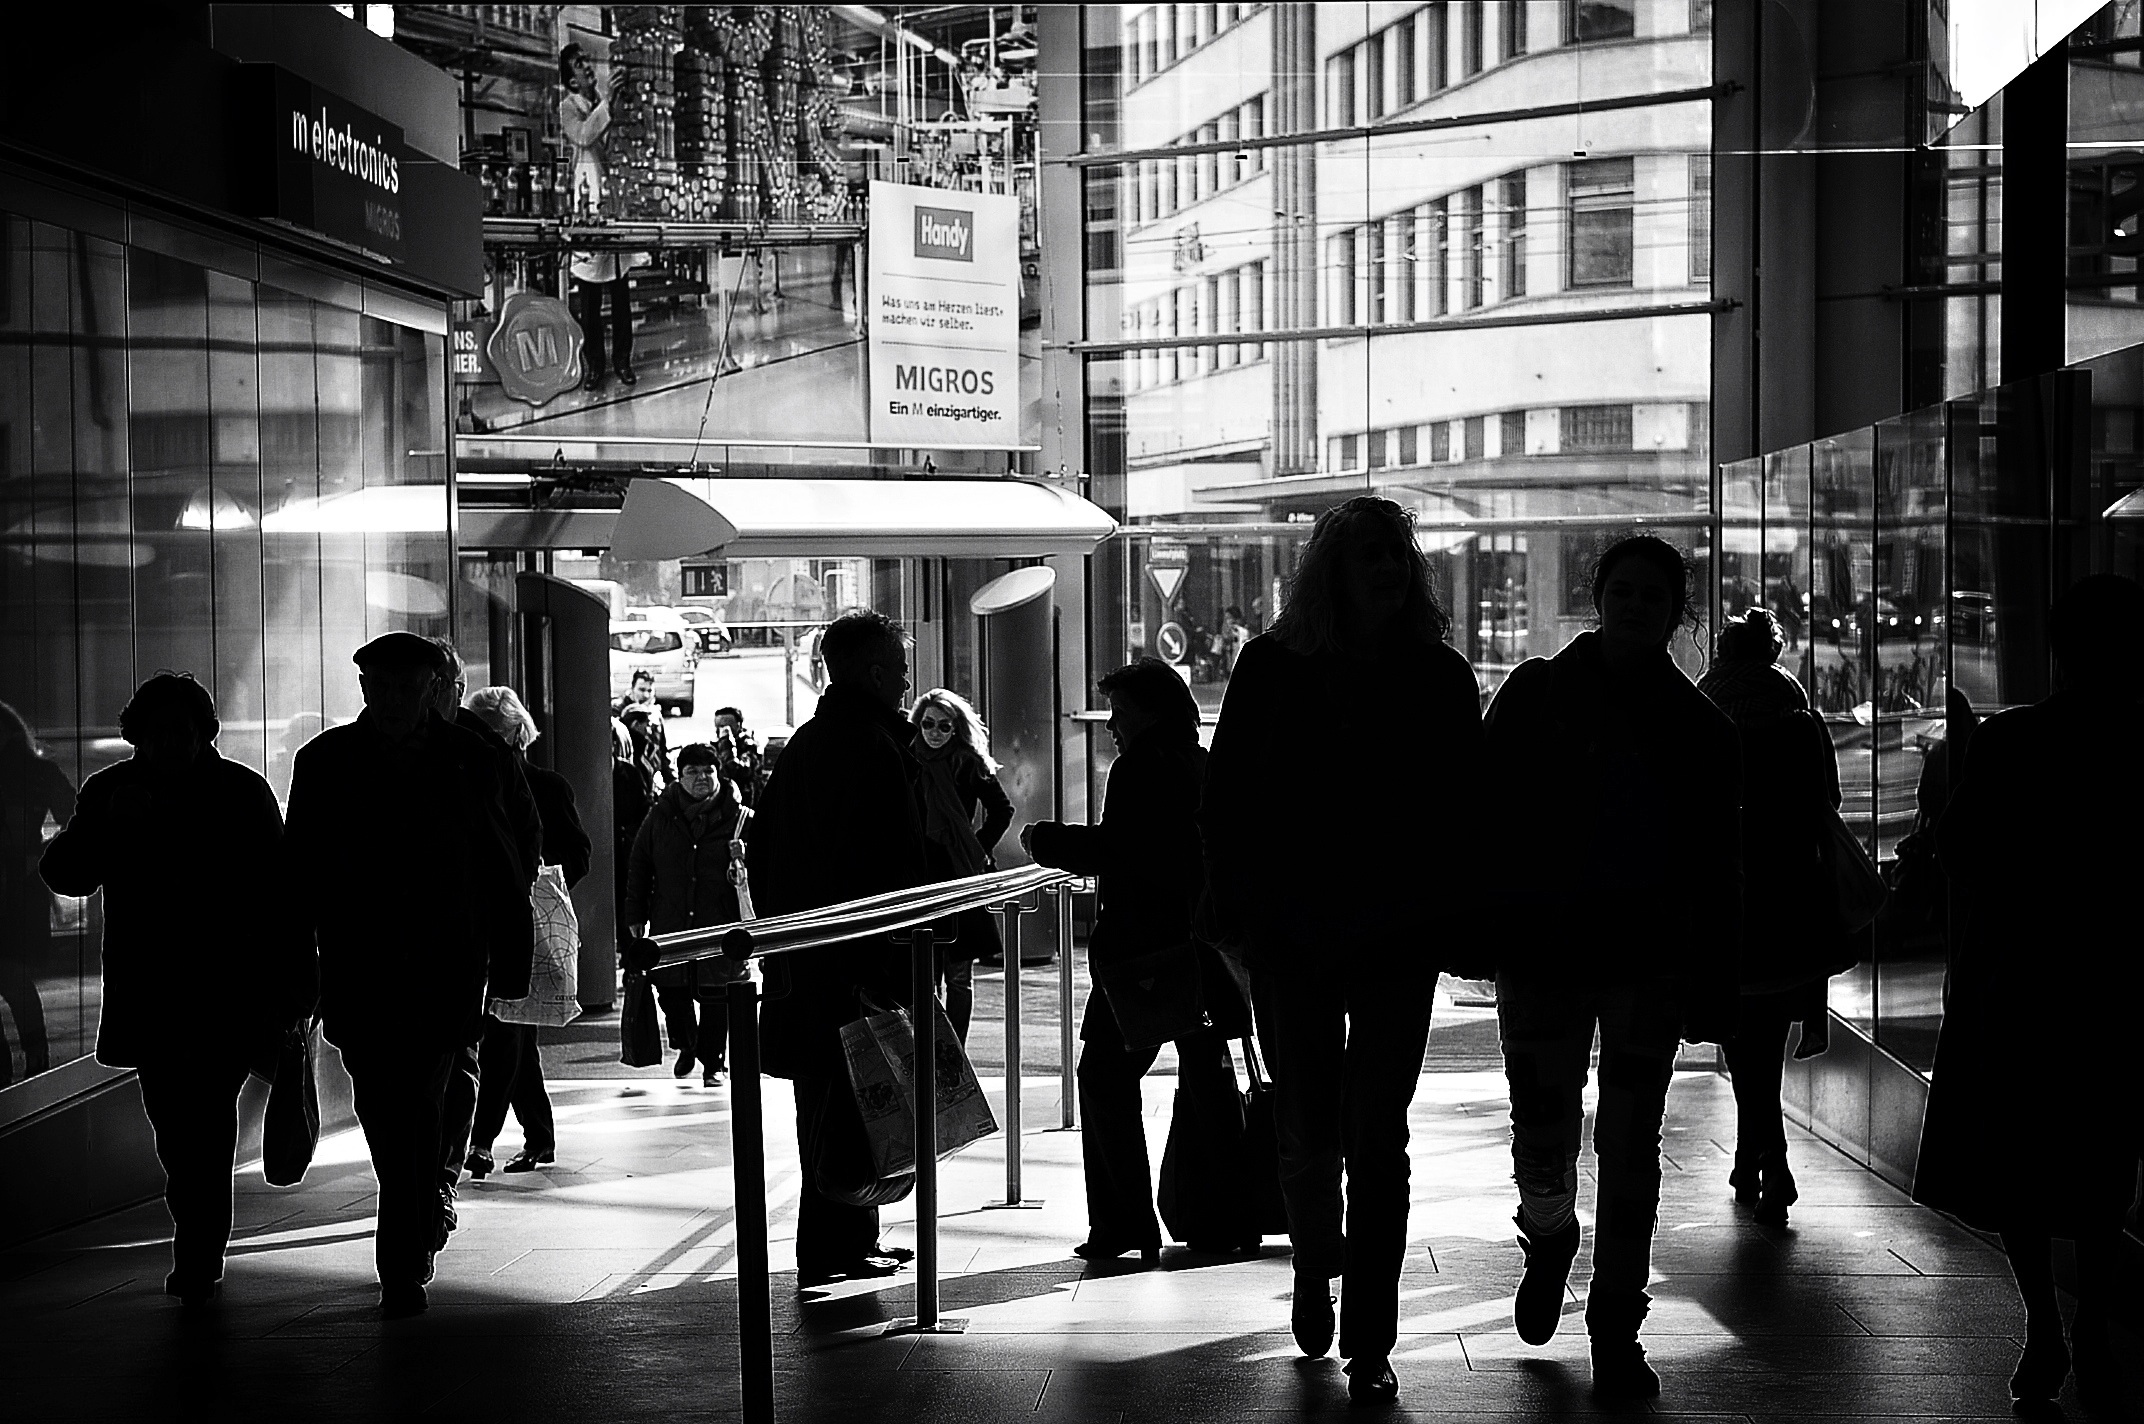
silhouette, pedestrian, winter, black and white, people, sun, road, white, street, night, photography, city, crowd, shadow, nikon, black, monochrome, streetphotography, bw, candid, art, m, infrastructure, swiss, stadt, photograph, snapshot, schweiz, switzerland, strasse, zurich, streetphoto, schwarzundweiss, stphotographia, shape, streetlife, thomas8047, onthestreets, 175528, urbanarte, limmatplatz, migros, zurichstreet, nikond300s, z ri, streetartz ri, migroslimmatplatz, urban area, monochrome photography, film noir